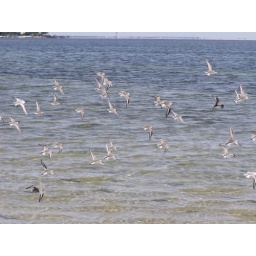
cute little birds in flight